Question: Please indicate a possible affordance area of the banana that can be used for peeling
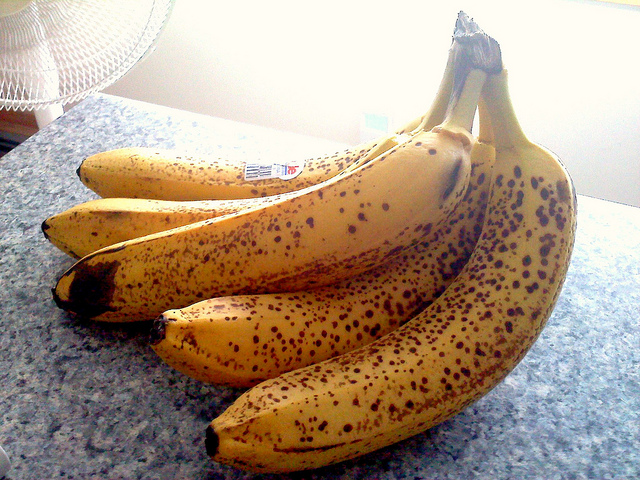
Answer: [48.5, 24.5, 573.5, 466.5]